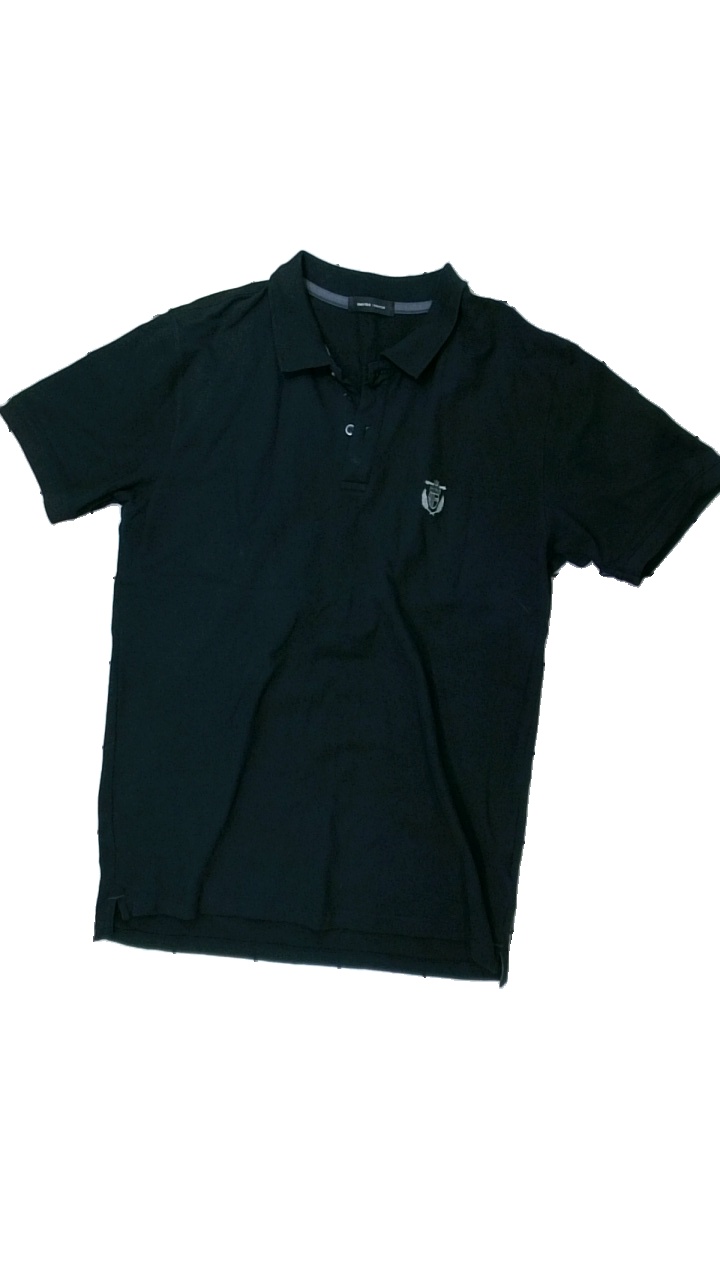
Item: T-shirt (Men)
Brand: Selected Homme/femme
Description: Black t-shirt with emroidery
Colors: Black, Grey
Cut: Regular
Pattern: Embroidered
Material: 100% Cotton
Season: All
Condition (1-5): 5
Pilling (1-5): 5
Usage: Reuse
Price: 50-100